2012 Tour of Britain

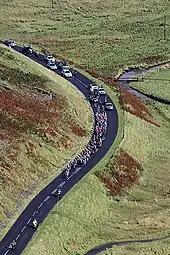
The peloton, around halfway through the stage in the Southern Uplands

The third stage of the race started with an almost immediate sprint point, into the stage at Hawick. Like the second stage, there were three successive King of the Mountain points, with two first-category climbs and a second-category climb coming at Roberton, Turner Cleuch and Grey Mare's Tail respectively. The two final sprints were contested at and respectively, at Lochmaben and Whitesands in Dumfries. Following a finishing loop of around in length, the finish of the stage itself was contested on Whitesands for the second successive year; Mark Cavendish led home team-mate Mark Renshaw in a 1–2 finish in the race-opening stage, in 2011.